Forests Commission Victoria

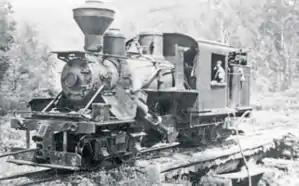

In 1900 State forests were still commonly regarded by the general public, and by most of their parliamentary representatives, as the inexhaustible "wastelands of the Crown" and ready for disposal via alienation into freehold property for the purposes of agricultural settlement.